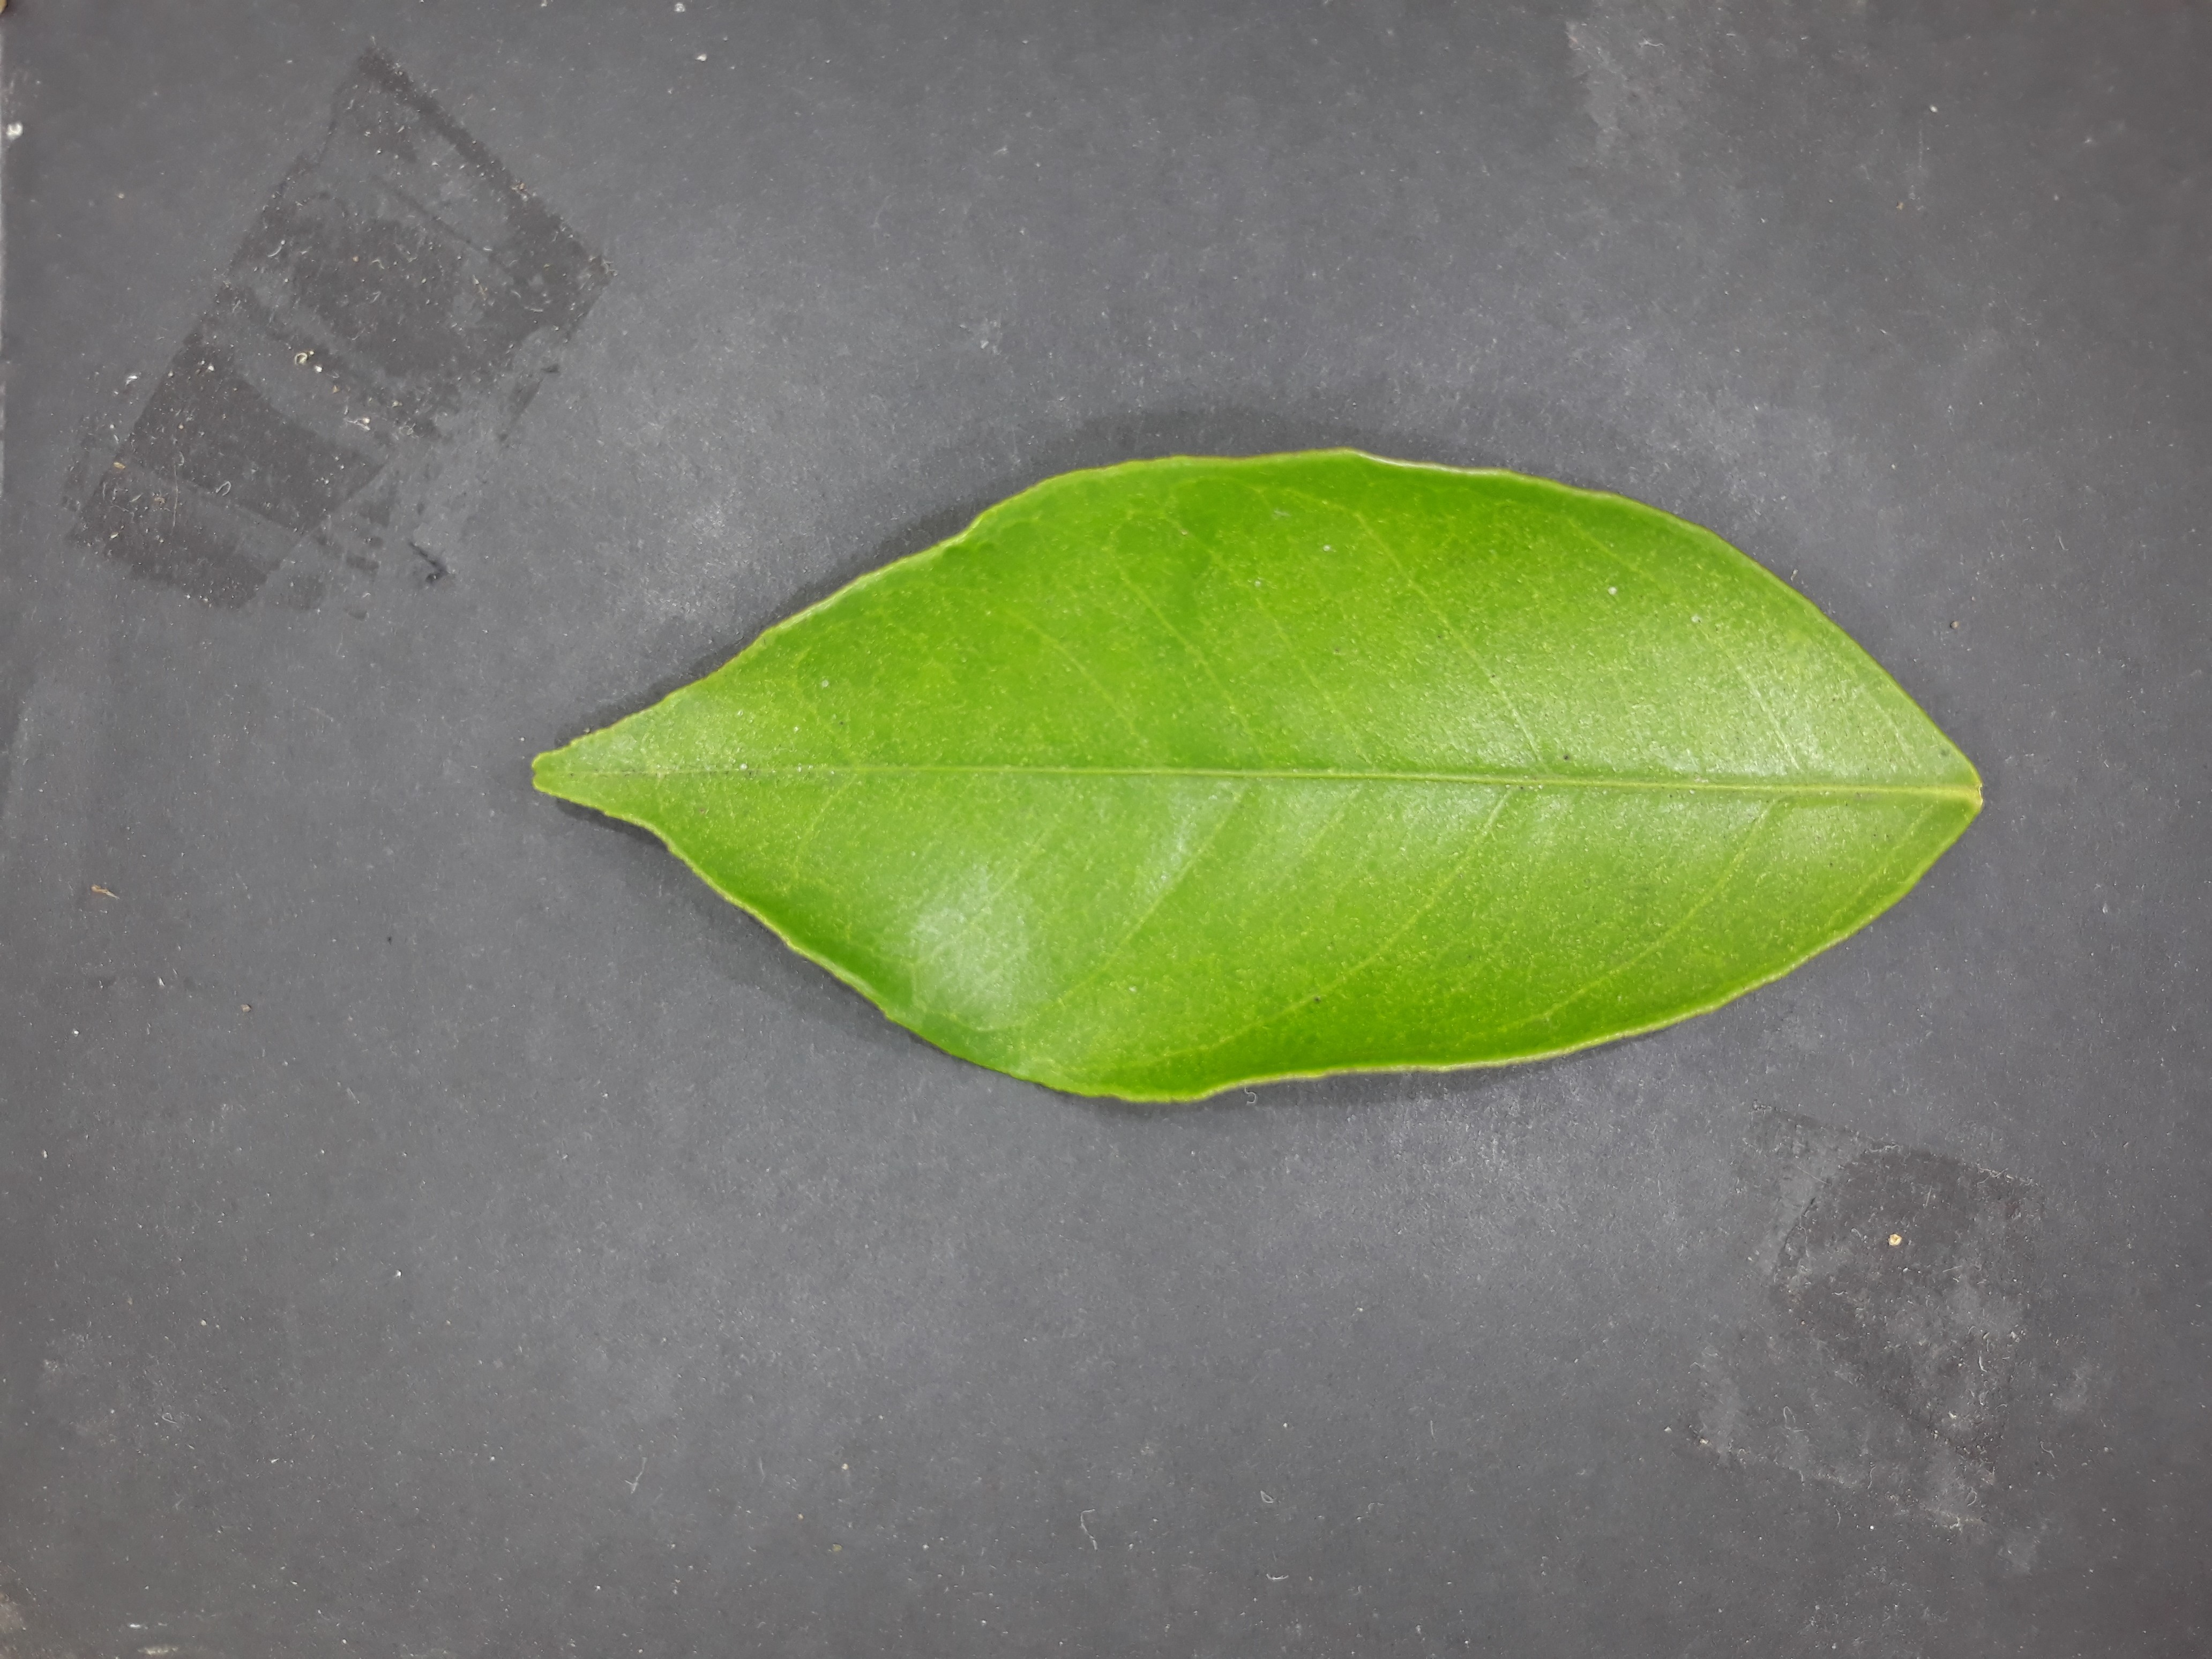
Label: Healthy